Ariano Irpino

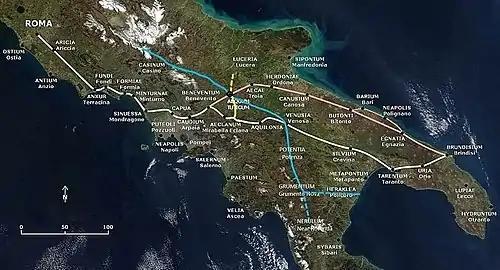
"Aequum Tuticum" at the intersection of the "Aemilia" (in yellow), "Herculia" (in blue), and "Traiana" (formerly "Minucia", in red) roads, relative to the older, off-center "Appia" (in white).

The designation "Ariano Irpino" (referring to the historic-geographic district of Irpinia) replaced the older "Ariano di Puglia" in 1930, the latter having been officially adopted in 1868 but commonly used in prior eras as well. In the 14th century, the medieval Latin name was "Arianum in Apulia," as "Puglia" (""Apulia"") then denoted the entire peninsular sector of the Kingdom of Sicily, particularly the vast Duchy of Apulia ("ducatus Apuliæ"), to which the Grand County of Ariano had been subject since the 11th century. The town’s original ties to the land of the ancient Hirpini were well-known to the local educated elite, as evidenced by the 1512 verse of the neo-Latin poet Girolamo Angeriano: "est urbs Hirpinis Arianum in collibus" ("the city of Ariano in the Hirpini lies on the hills"). The addition of an epithet to "Ariano" was, in any case, intended to avoid confusion with other places with the same name, notably Ariano nel Polesine (once part of the Ferrara area).